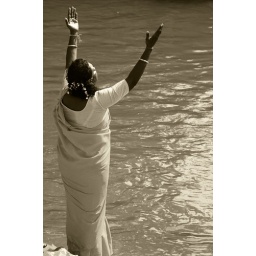
Saw this woman standing beside the river bank and praying to the sky, thus i clicked the shutter for this moment.